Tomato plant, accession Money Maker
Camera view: bottom (45 deg); turntable rotation: 90 degrees
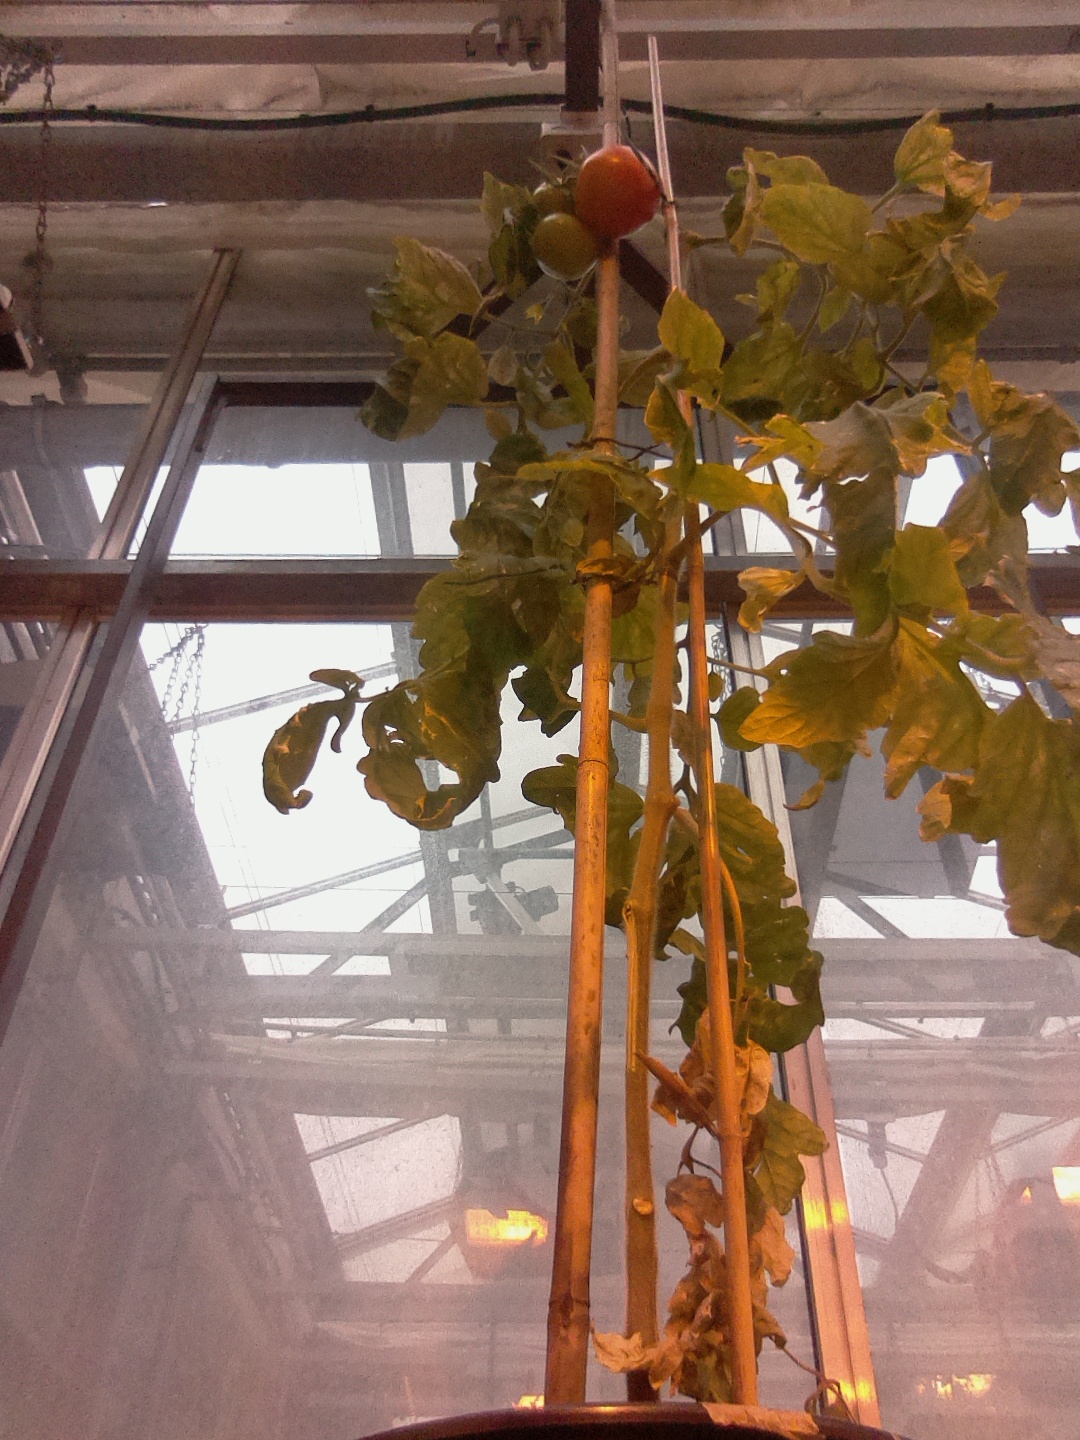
BBCH growth stage 80: fruits start showing typical ripe color (orange -> red)